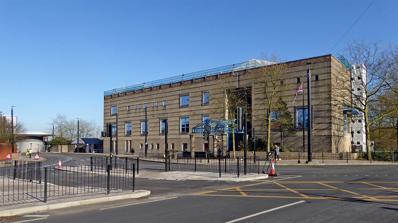
Building: Wolverhampton Combined Court Centre
Country: United Kingdom
Year built: 1990
Judicial building in Wolverhampton, England Wolverhampton Combined Court Centre Wolverhampton Combined Court Centre Location Pipers Row, Wolverhampton Coordinates 52°35′04″N 2°07′20″W / 52.5844°N 2.1222°W / 52.5844; -2.1222 Built 1990 Architect Norman and Dawbarn Architectural style(s) Modernist style Shown in the West Midlands The Wolverhampton Combined Court Centre is a Crown Court venue, which deals with criminal cases, as well as a County Court , which deals with civil cases, in Pipers Row, Wolverhampton , England. History Until the early 1990s, all criminal court hearings were held in the Old Town Hall in North Street. However, as the number of court cases in Birmingham grew, it became necessary to commission a more modern courthouse for criminal matters. It was also intended that the building would become the venue for civil cases hearings, which had previously taken place in the old Assembly Rooms in Queen Street. The site selected by the Lord Chancellor's Department , on the east side of Pipers Row, had been occupied by a piece of land known in the 19th century as "Tomkys Yard" which had been occupied by a furniture store owned by Alexander Sloan & Company in the early 20th century. The new building was designed by Norman and Dawbarn in the Modernist style , built in alternating bands of light and dark brown brick at a cost of £9.2 million, and was completed in 1990. The design involved an asymmetrical main frontage of nine bays facing onto Pipers Row. The left hand section of six bays was fenestrated by large casement windows on the first floor and by an irregular pattern of windows on the ground and second floors. The central section was formed by a large recess giving access to a full-height atrium fronted by a single-storey steel-framed canopy which projected forward. The right hand section of two bays was fenestrated in a similar style to the left hand section. Internally, the building was laid out to accommodate ten courtrooms. Notable cases included trial and conviction of four members of the rock band , The Stone Roses , in October 1990, for criminal damage to the offices of their former record company, the trial and conviction of Sheila Jones, in November 2011, for the murder of her grandmother, and the trial and conviction of Ayman Aziz, in December 2018, for the rape and murder of a 14-year-old girl in a Wolverhampton park. References